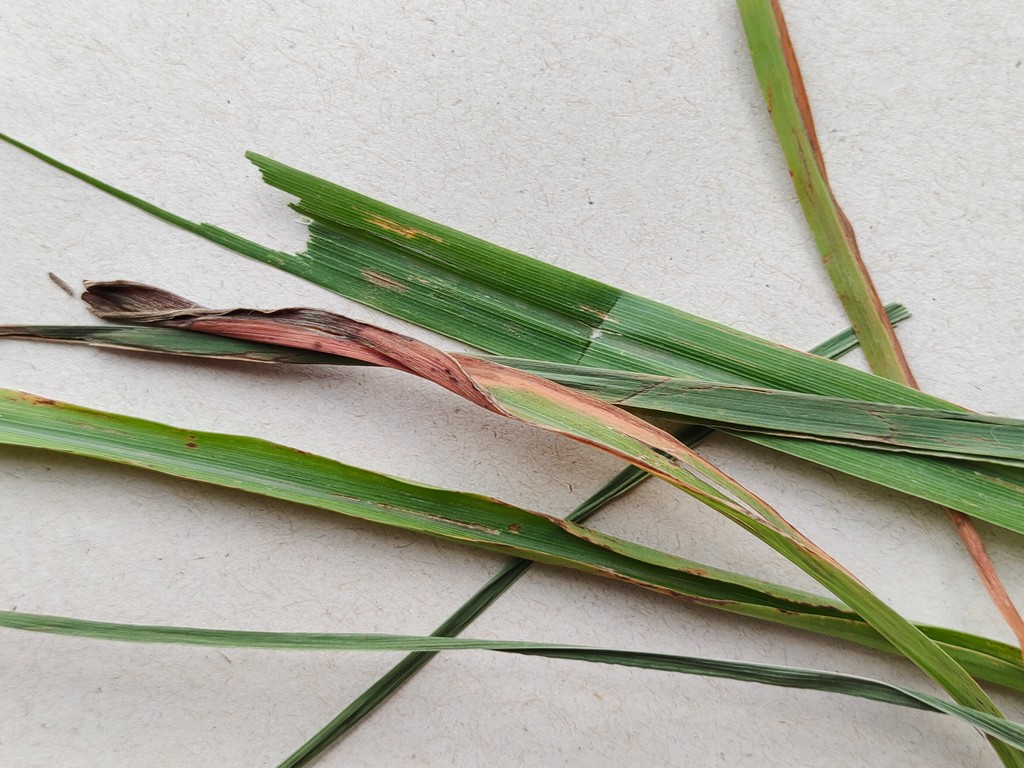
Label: Unhealthy